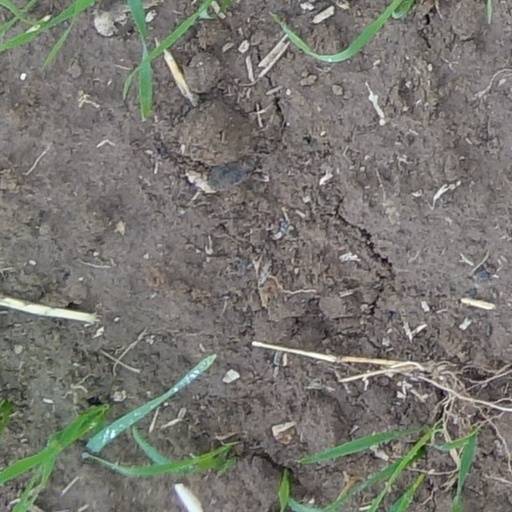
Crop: wheat